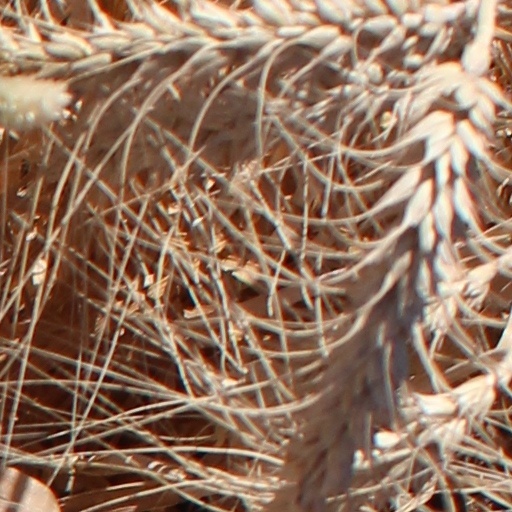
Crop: wheat